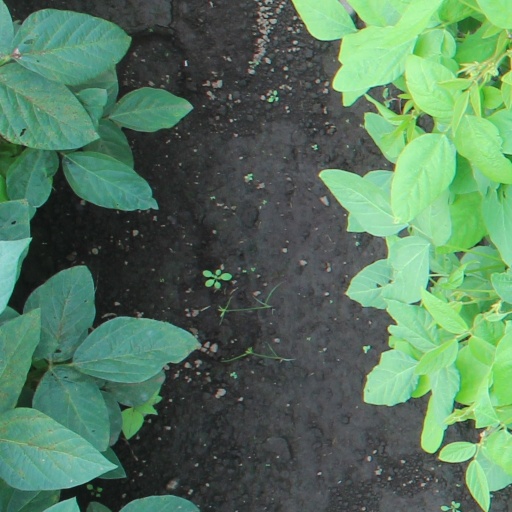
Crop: soybean